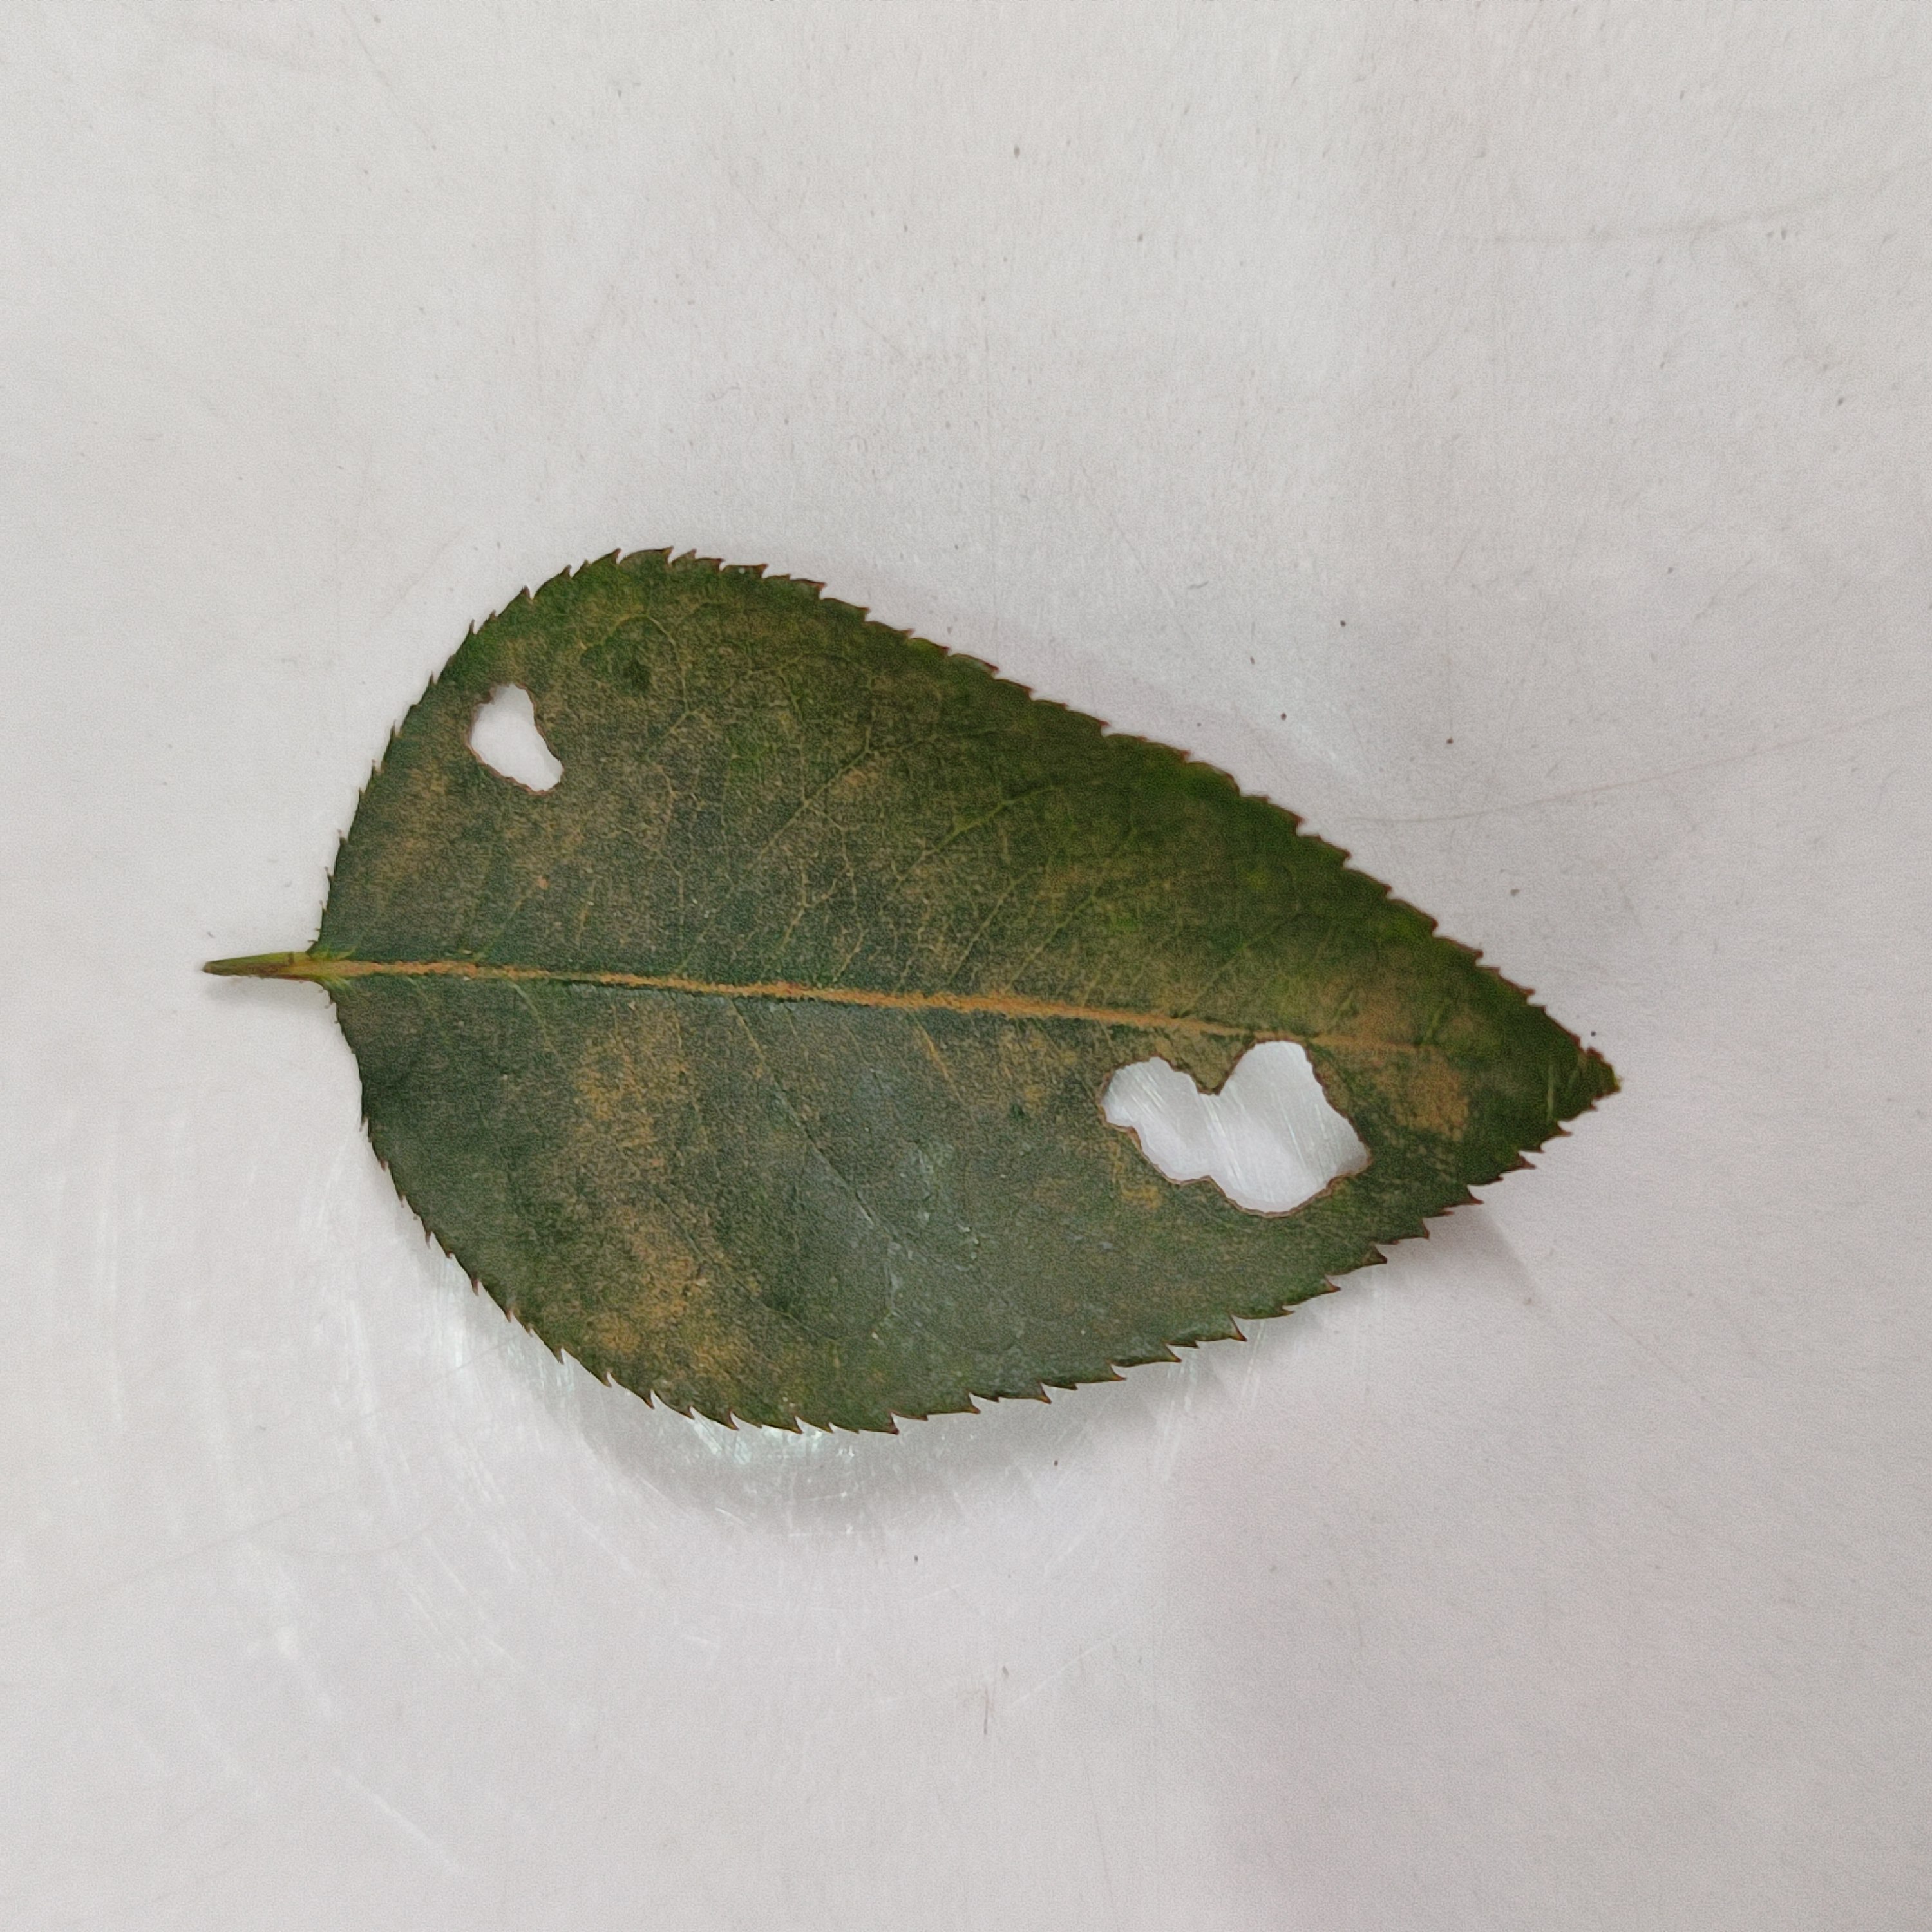
Label: Insect Hole